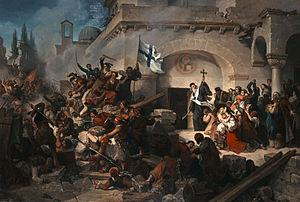
28 janvier : l’explorateur britannique David Livingstone débarque à Zanzibar. Le 22 mars, il entreprend l’exploration du réseau hydrographique d’Afrique centrale.